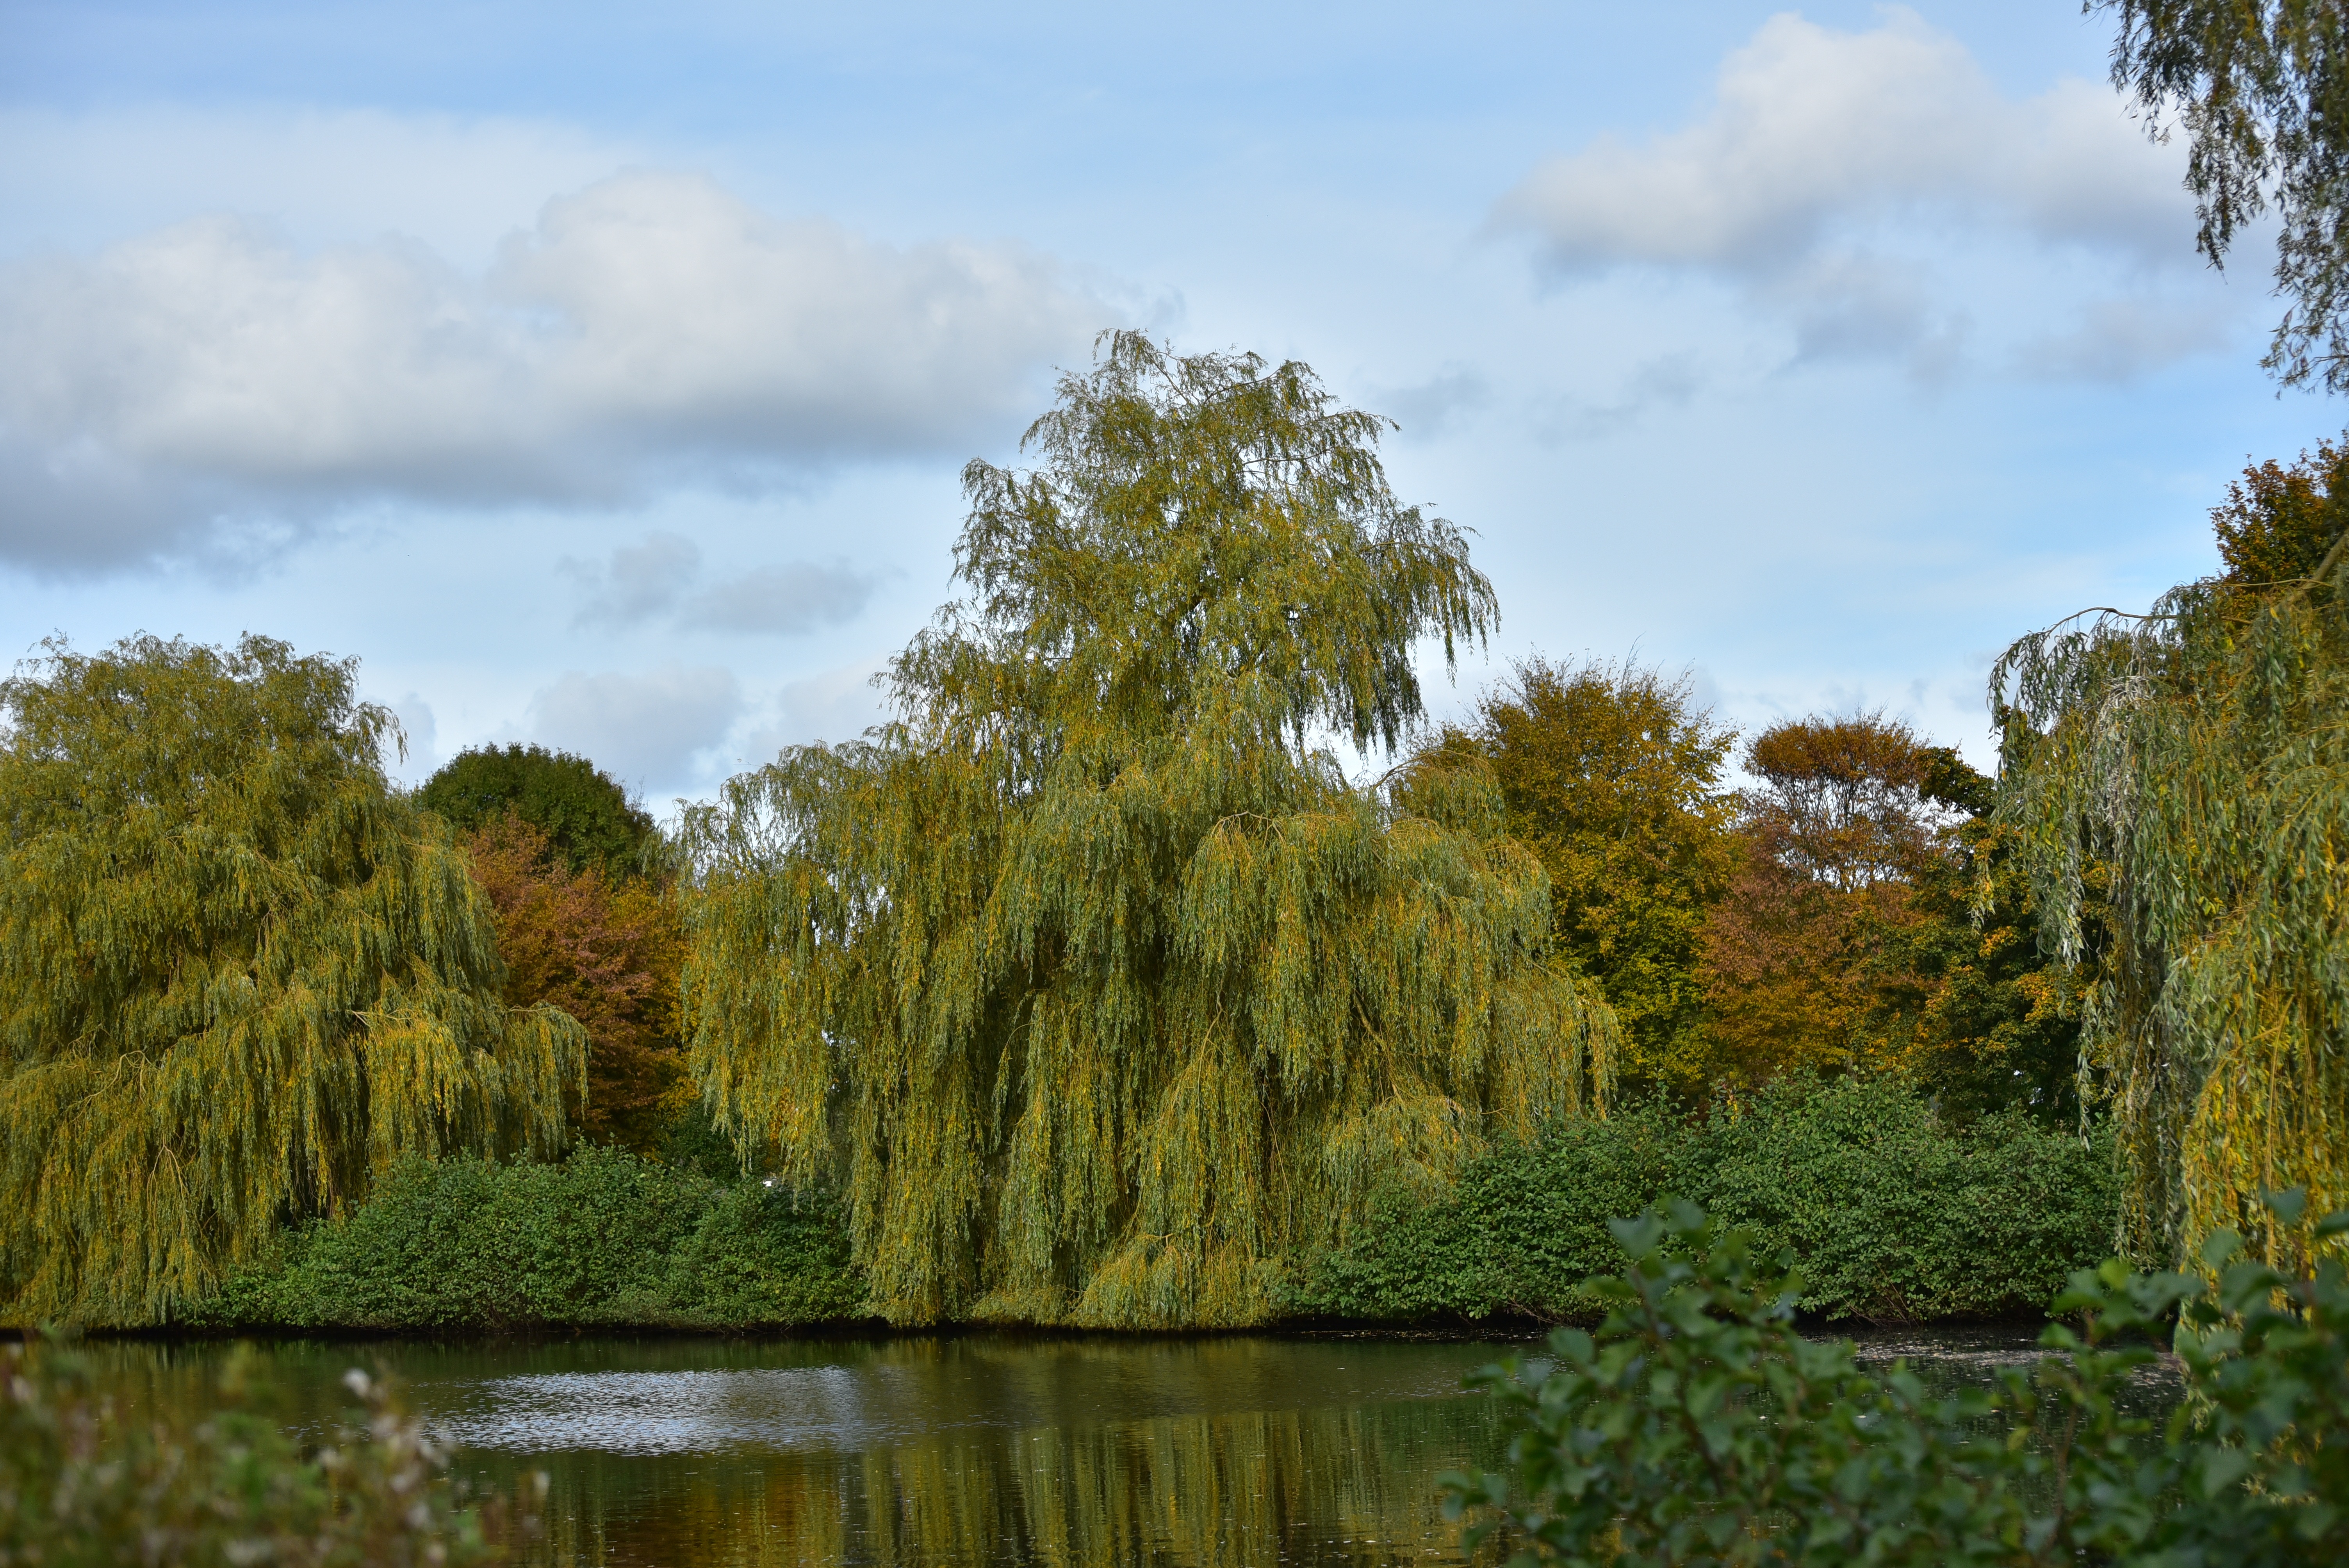
landscape, tree, water, nature, forest, grass, marsh, wilderness, light, plant, sky, meadow, leaf, flower, lake, river, pond, reflection, autumn, colorful, yellow, season, trees, leaves, wetland, beautiful, woodland, habitat, mood, fall color, leaves in the autumn, ecosystem, golden autumn, autumn colours, biome, natural environment, grass family, woody plant